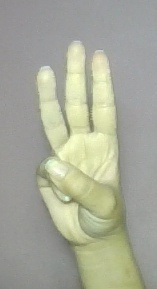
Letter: thaa